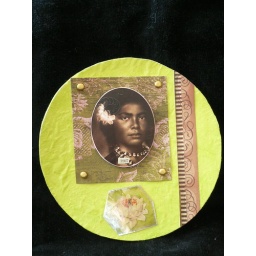
Images from Papayalicious on green Mulberry paper, mica over flower